Intermediair

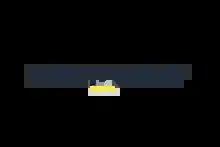
Intermediair Logo

Intermediair is a Dutch website for "higher educated professionals in the fields of management, consulting, personnel counselling, financial administration and controlling, and law."